Rødøya, Alstahaug

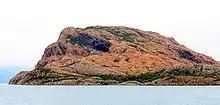
View of the red rock that makes up Rødøya

The island is mountainous, especially in the north where the tall mountain "Rødøyfjellet" is located. The island is made up of a red-weathered serpentinite and chromium. The name of the island literally means "red island" in the Norwegian language, a name that was given because of the red color of the rocks.